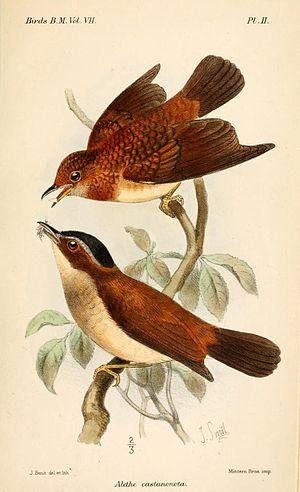
Le Cossyphe à poitrine brune est une espèce d'oiseaux de la famille des Muscicapidae.